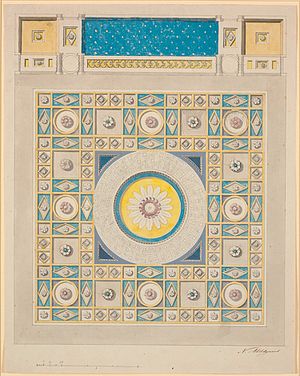
Nicolai Abildgaard
Loftet - Udkast til dekoration af audienssalen, 1790'erne, Statens Museum for Kunst.
Nicolai Abildgaard (1743-1809), Loftet. Udkast til dekoration af audienssalen, 1790s
Nicolai Abraham Abildgaard var dansk maler, arkitekt og professor. Han var søn af videnskabsmanden Søren Abildgaard og broder til dyrlægen P.C. Abildgaard. Abildgaard var ven med betydelige kunstnere som Jens Juel og Johan Tobias Sergel.